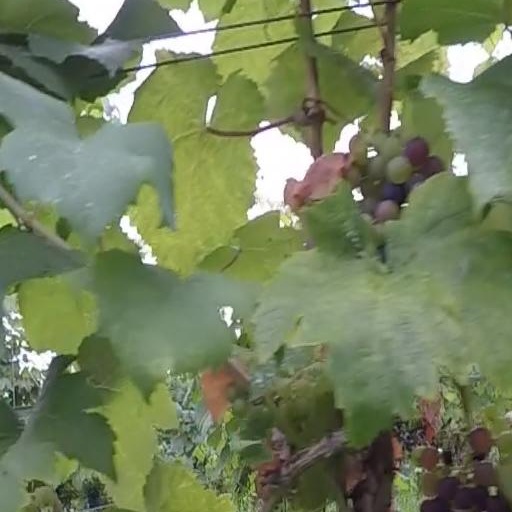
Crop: grape